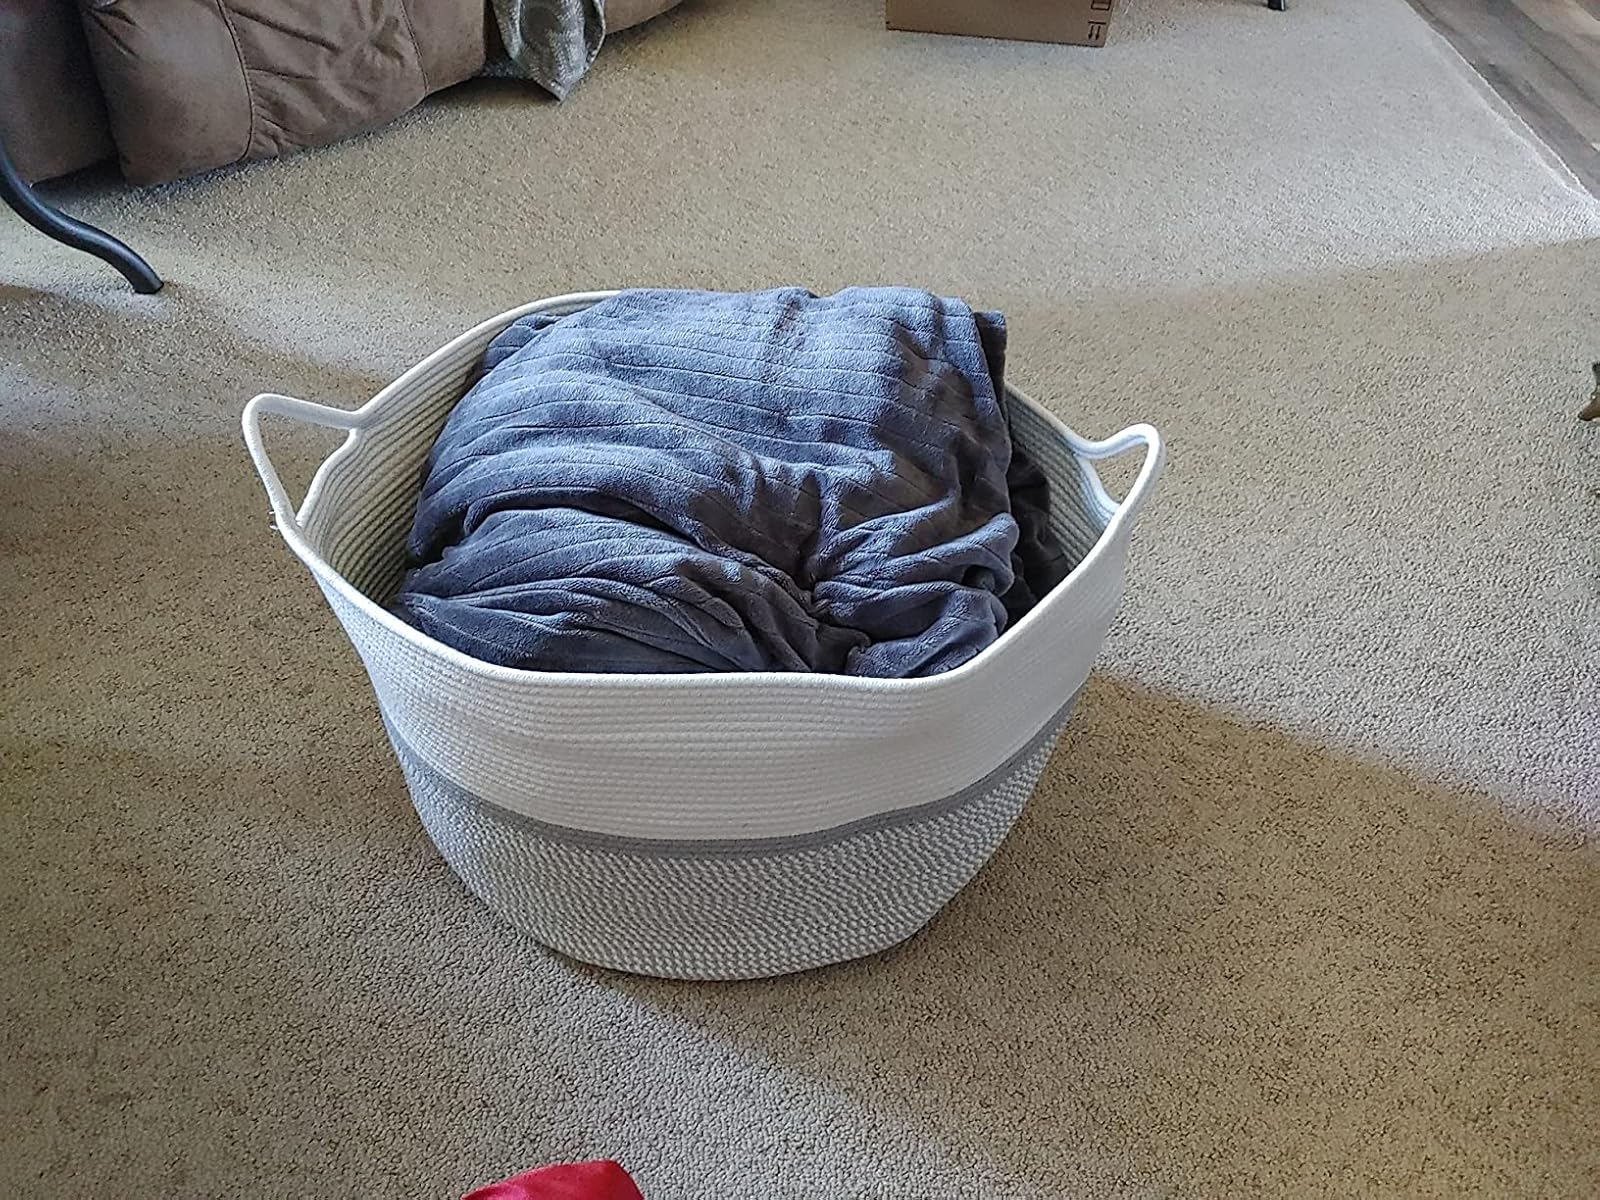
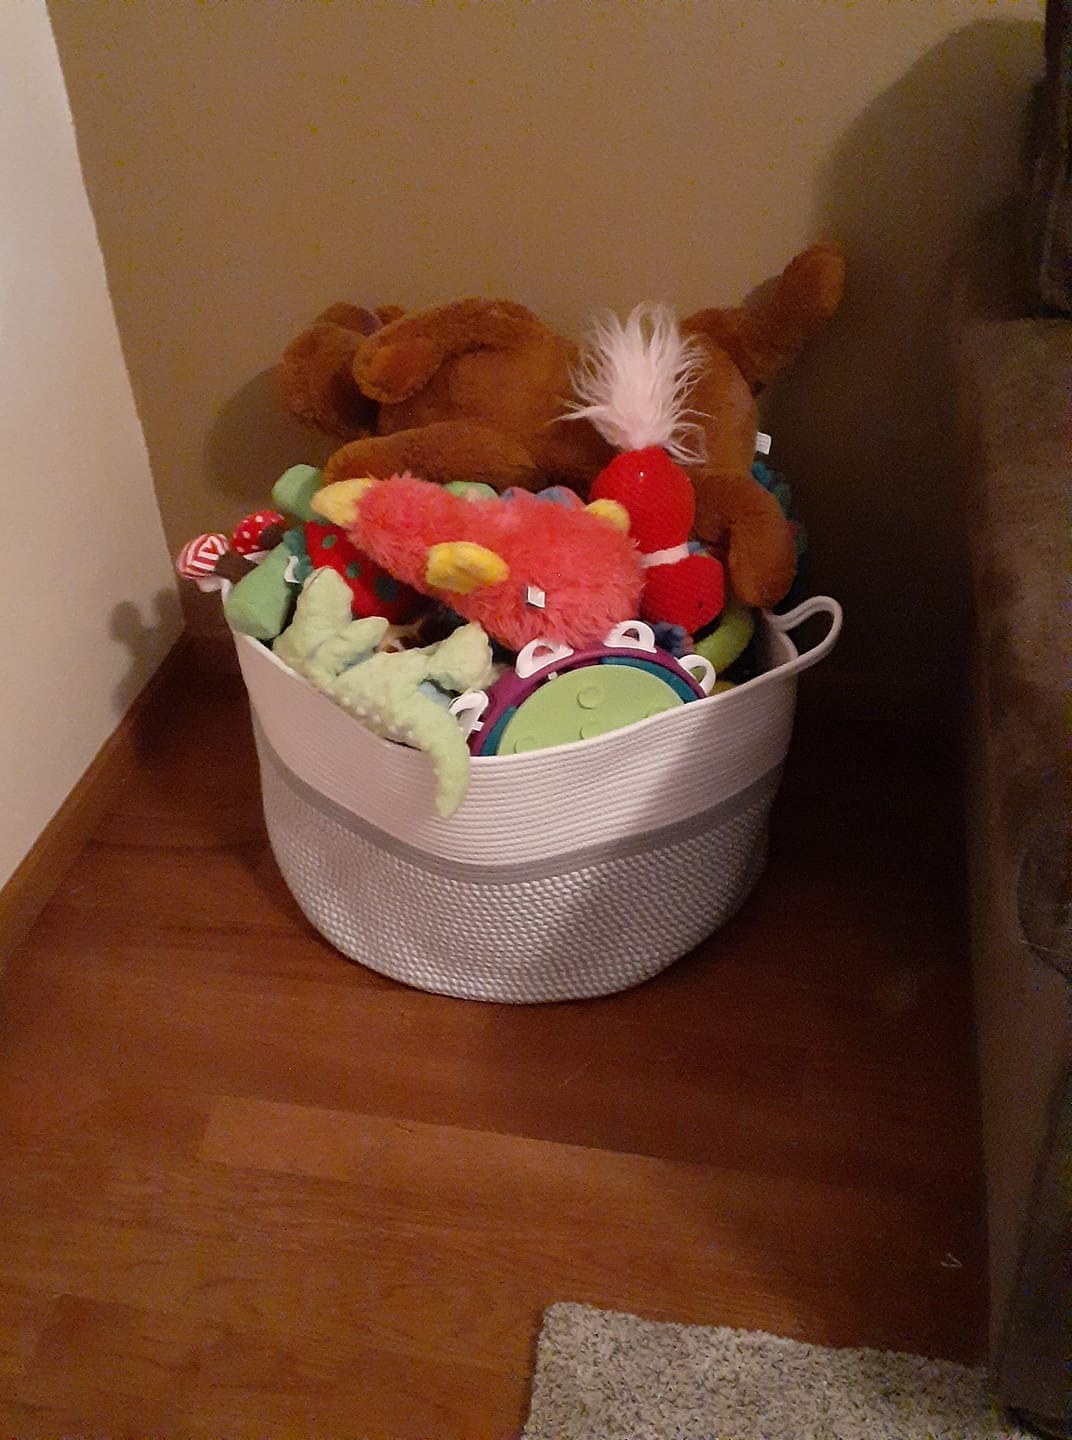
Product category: items_hamper
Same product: yes